D'bi.young anitafrika

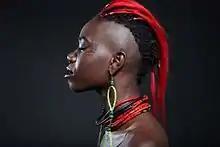
d'bi Young

d’bi.young anitafrika is a Jamaican-Canadian feminist dub poet, activist, and singer for the band D’bi and the 333. Their work includes theatrical performances, four published collections of poetry, twelve plays, and seven albums.